Real Estate (band)

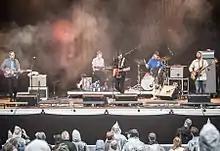
Real Estate on stage in 2017

On May 25, 2016, the band announced that Julian Lynch had replaced Matt Mondanile, who "will continue to focus his creative energy on Ducktails." Regarding Mondanile's departure, Courtney admitted that it was less than amicable. "He didn’t just quit. I mean, there’s more to it. It’s kind of stuff that I don’t necessarily want to talk about. So I don’t know, it's just complicated. It’s definitely a little more mutual than I guess what people might think is the case," said Courtney.